Coffee (color)

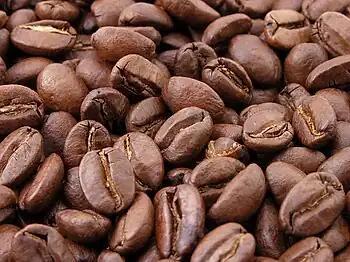
Roasted coffee beans

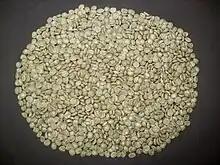
'Green' coffee beans before roasting

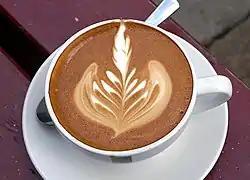
Coffee with milk (a latte)

The color displayed at right is café au lait, also known as coffee and milk or latte. This is a representation of the color of coffee mixed with milk, which when prepared commercially by a barista in a coffee shop is known as a latte.